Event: Nepal Earthquake
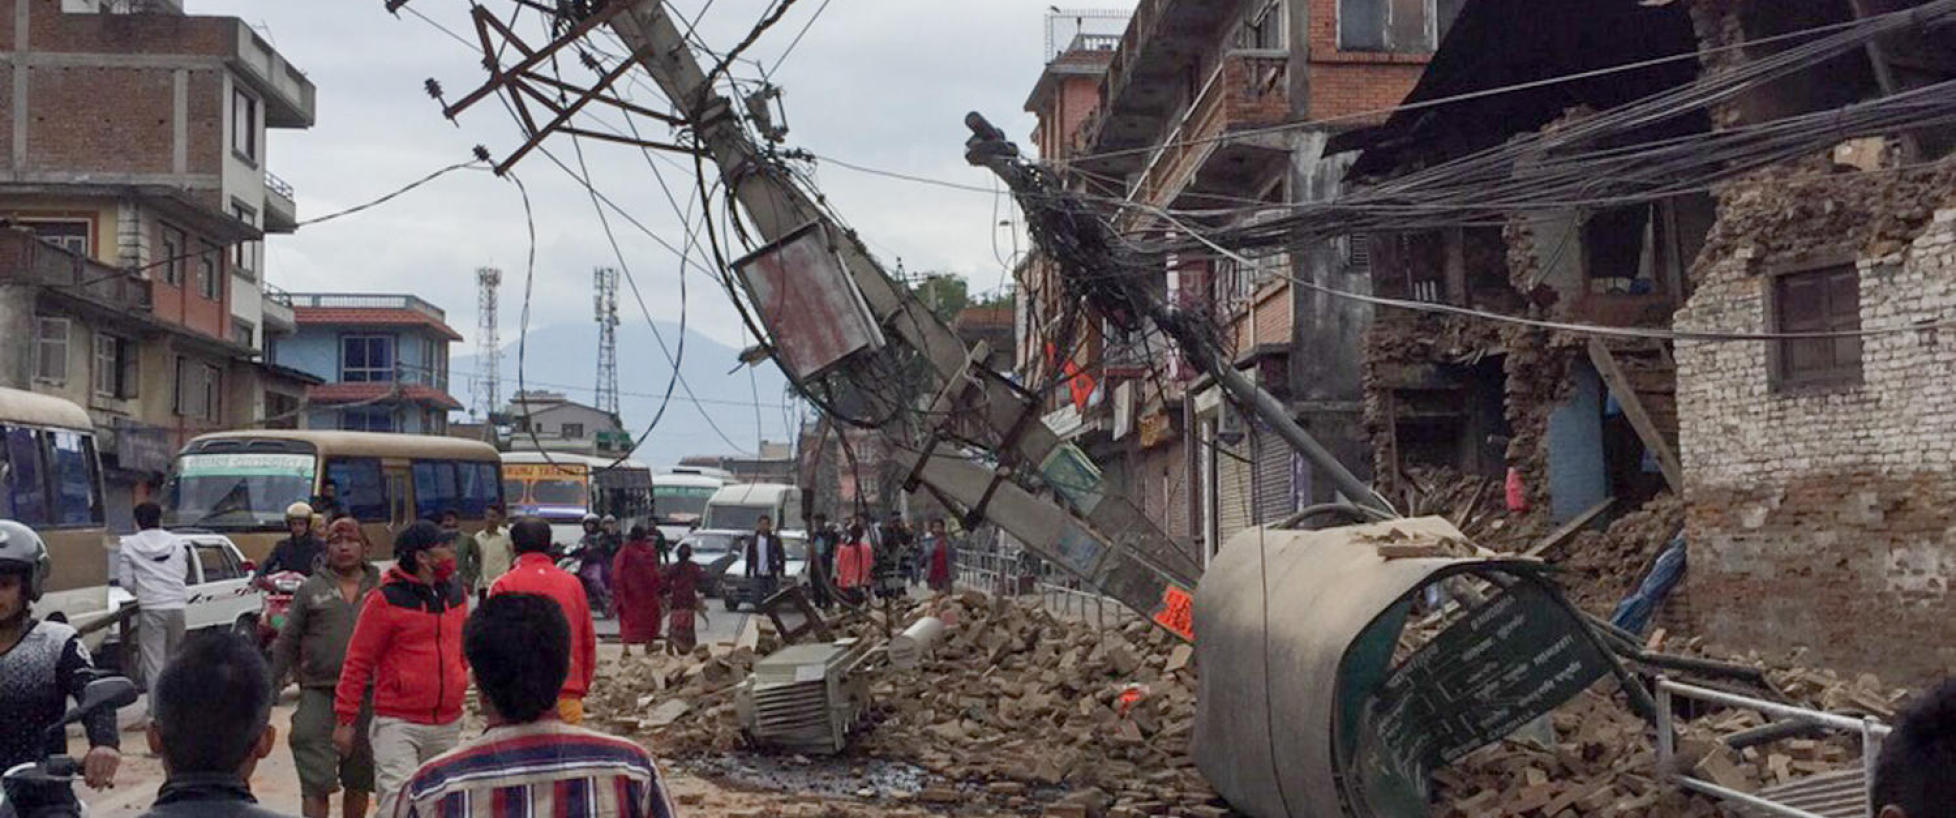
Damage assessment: damage